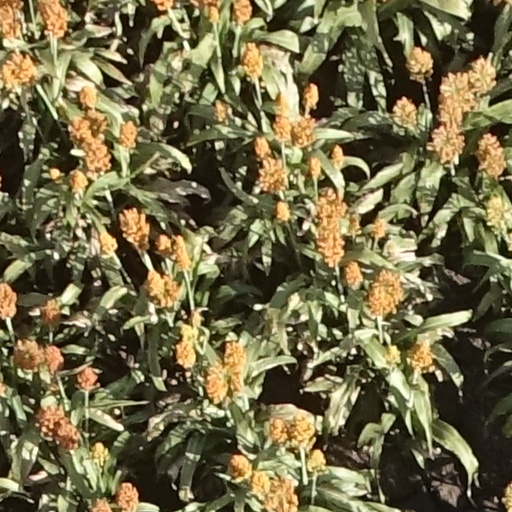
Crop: sorghum